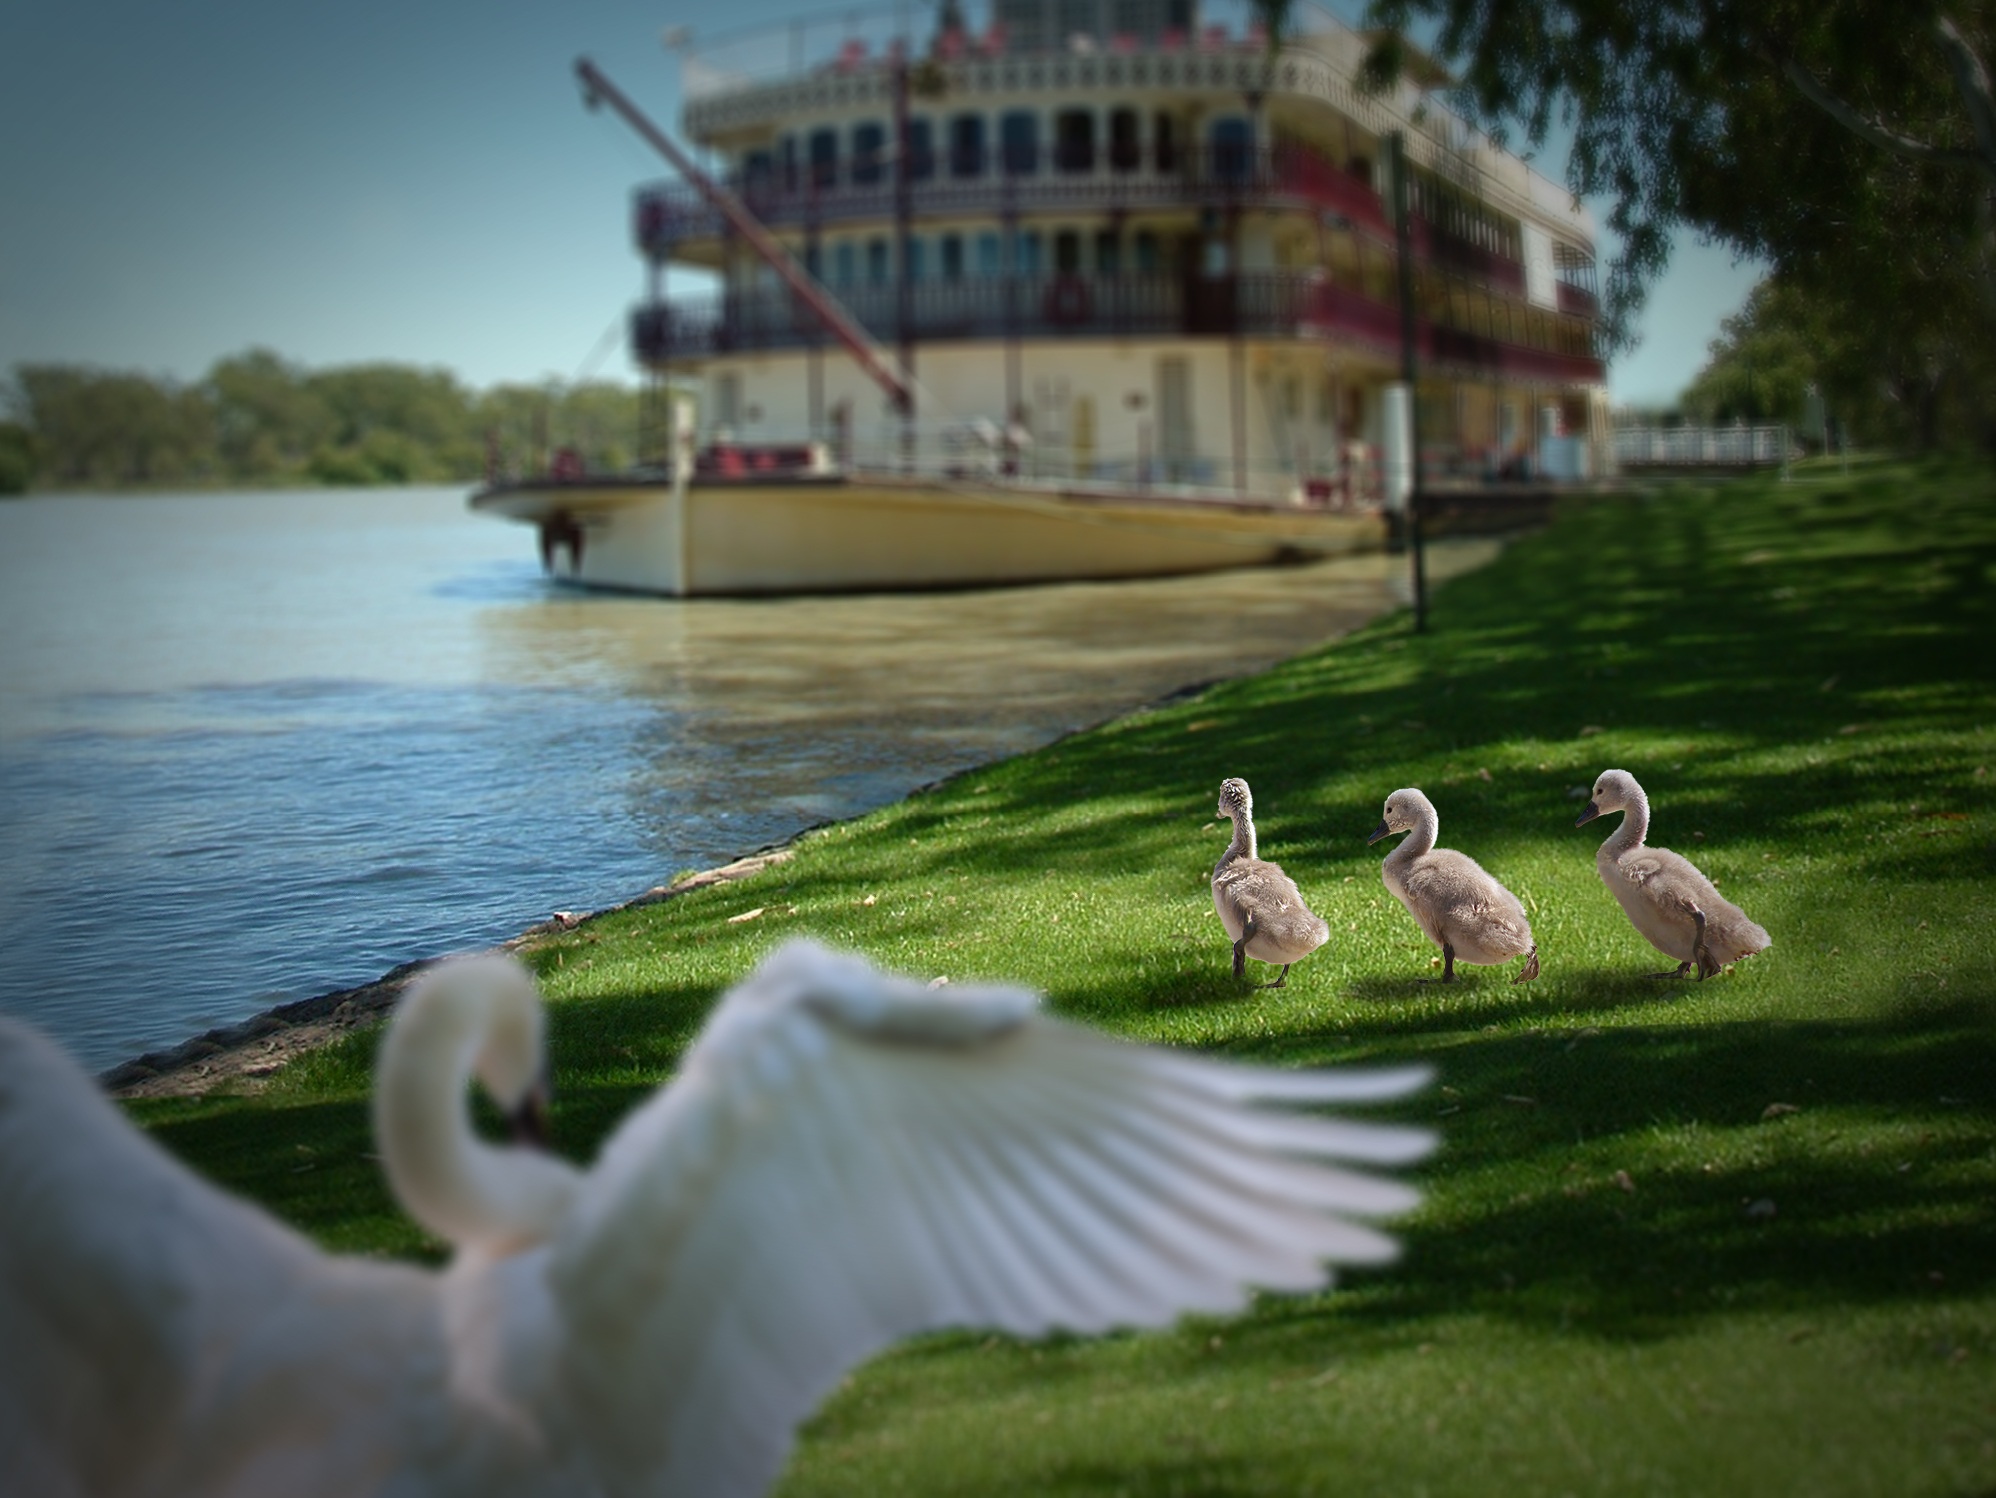
sea, water, bird, white, sweet, animal, cute, swan, three, swans, protection, chicks, protect, guard, water bird, pride, young animals, paddle steamer, waddle, bathing place